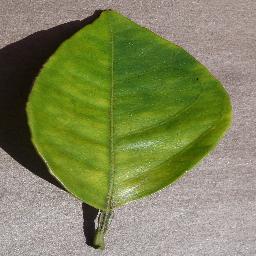
Label: Orange___Haunglongbing_(Citrus_greening)